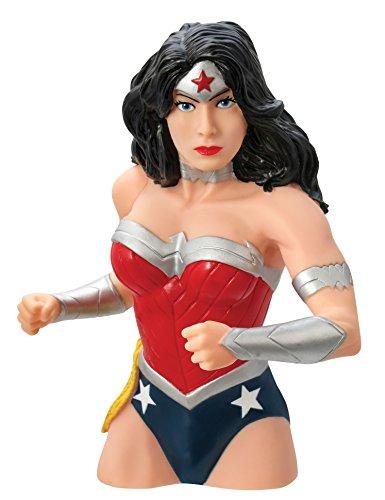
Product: Monogram Wonder Woman New 52 Action Figure Bust
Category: Toys & Games | Collectible Toys | Statues, Bobbleheads & Busts | Statues
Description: Featuring Wonder Woman.
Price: $16.96
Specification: ProductDimensions:6x5x4inches|ItemWeight:6.4ounces|ShippingWeight:6.4ounces(Viewshippingratesandpolicies)|DomesticShipping:ItemcanbeshippedwithinU.S.|InternationalShipping:ThisitemcanbeshippedtoselectcountriesoutsideoftheU.S.LearnMore|ASIN:B00BWY2EUM|Itemmodelnumber:JUL128244|Manufacturerrecommendedage:14-15years